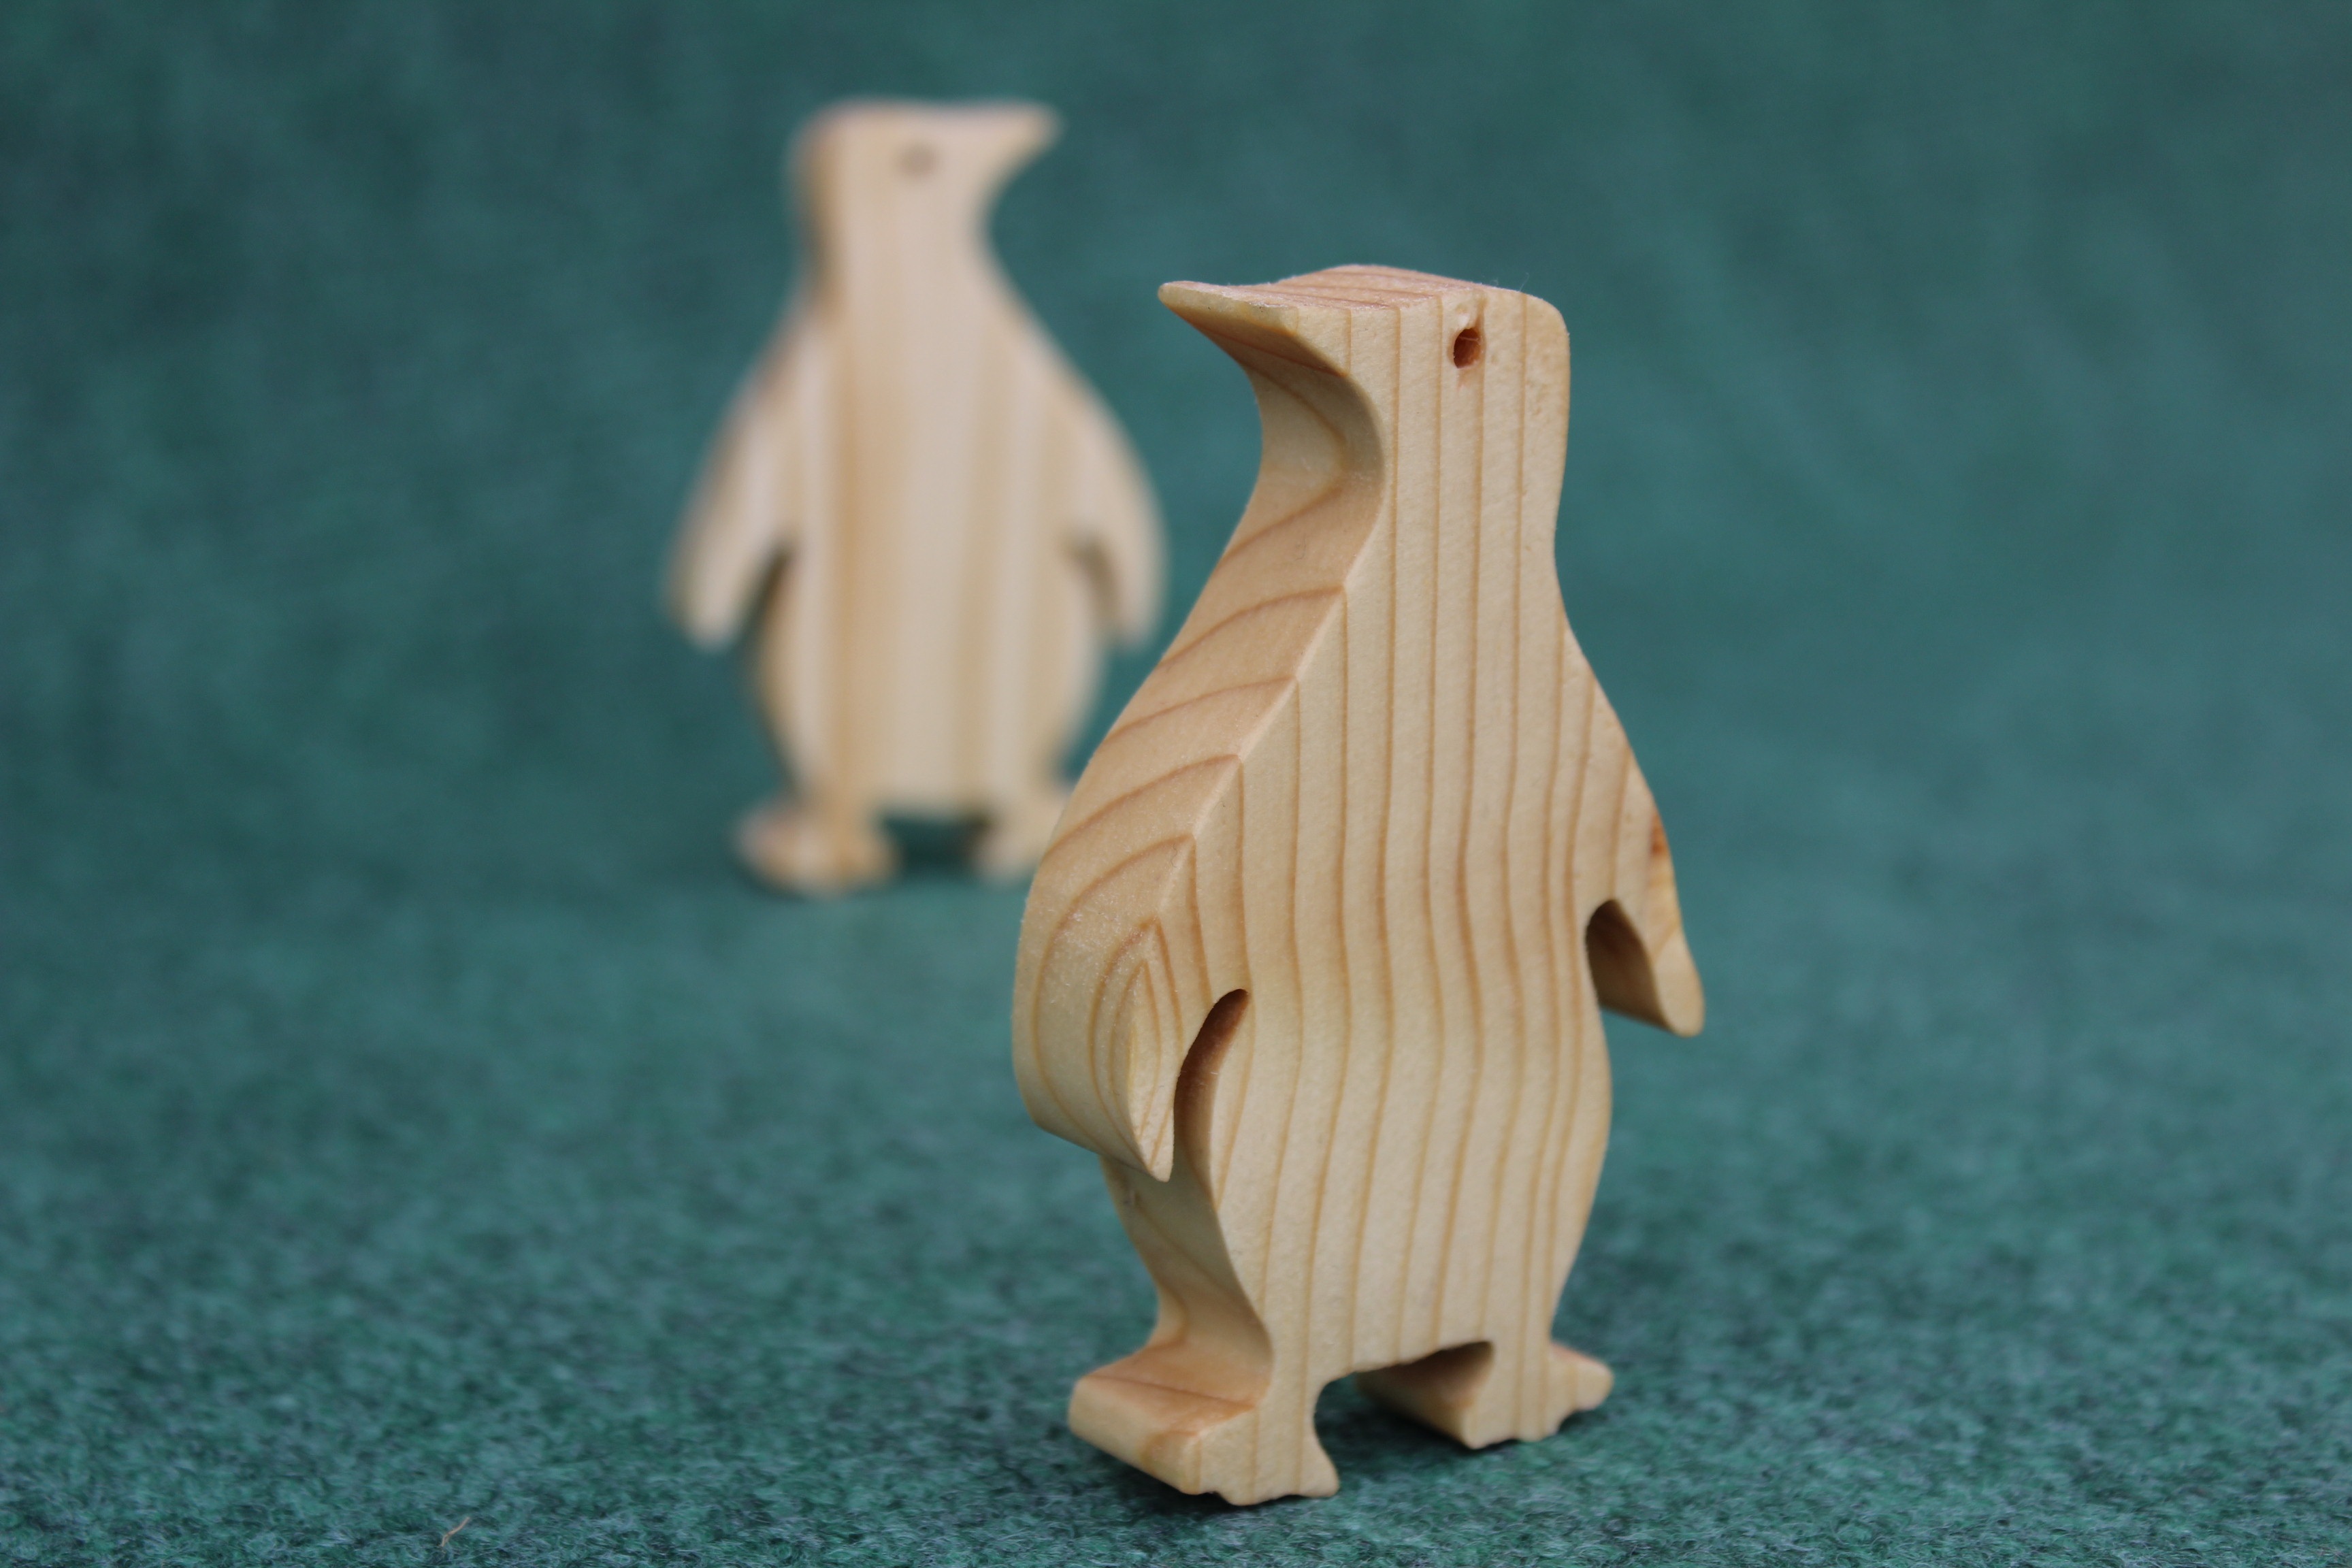
hand, tree, wood, ceramic, craft, pottery, toy, sculpture, art, figure, figurine, handmade, carving